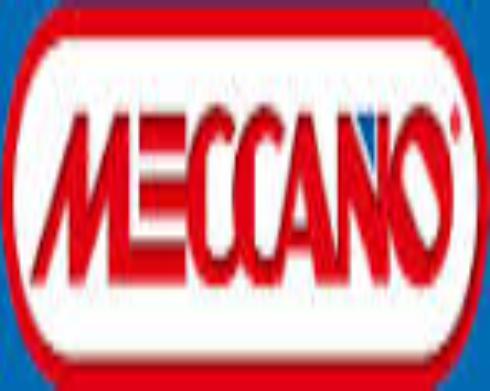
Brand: meccano
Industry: Leisure